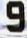
Number: 9